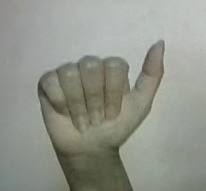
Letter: dhad